Sen. John Holmes House

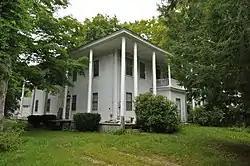

The Sen. John Holmes House is a historic house on Main Street (United States Route 202) in Alfred, Maine. Also known as the Bow and Arrow house for a distinctive balustrade motif it once sported, it was built in 1802 for United States Senator John Holmes, one of western Maine's leading politicians of the period. The house was listed on the National Register of Historic Places in 1975.